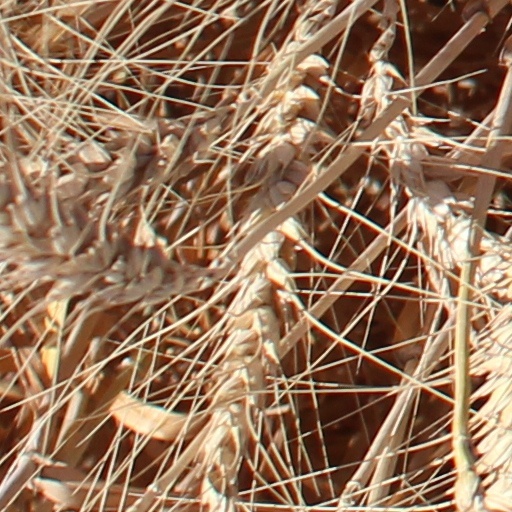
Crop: wheat